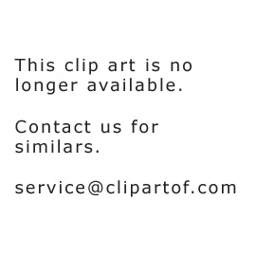
cartoon of a cute monkey